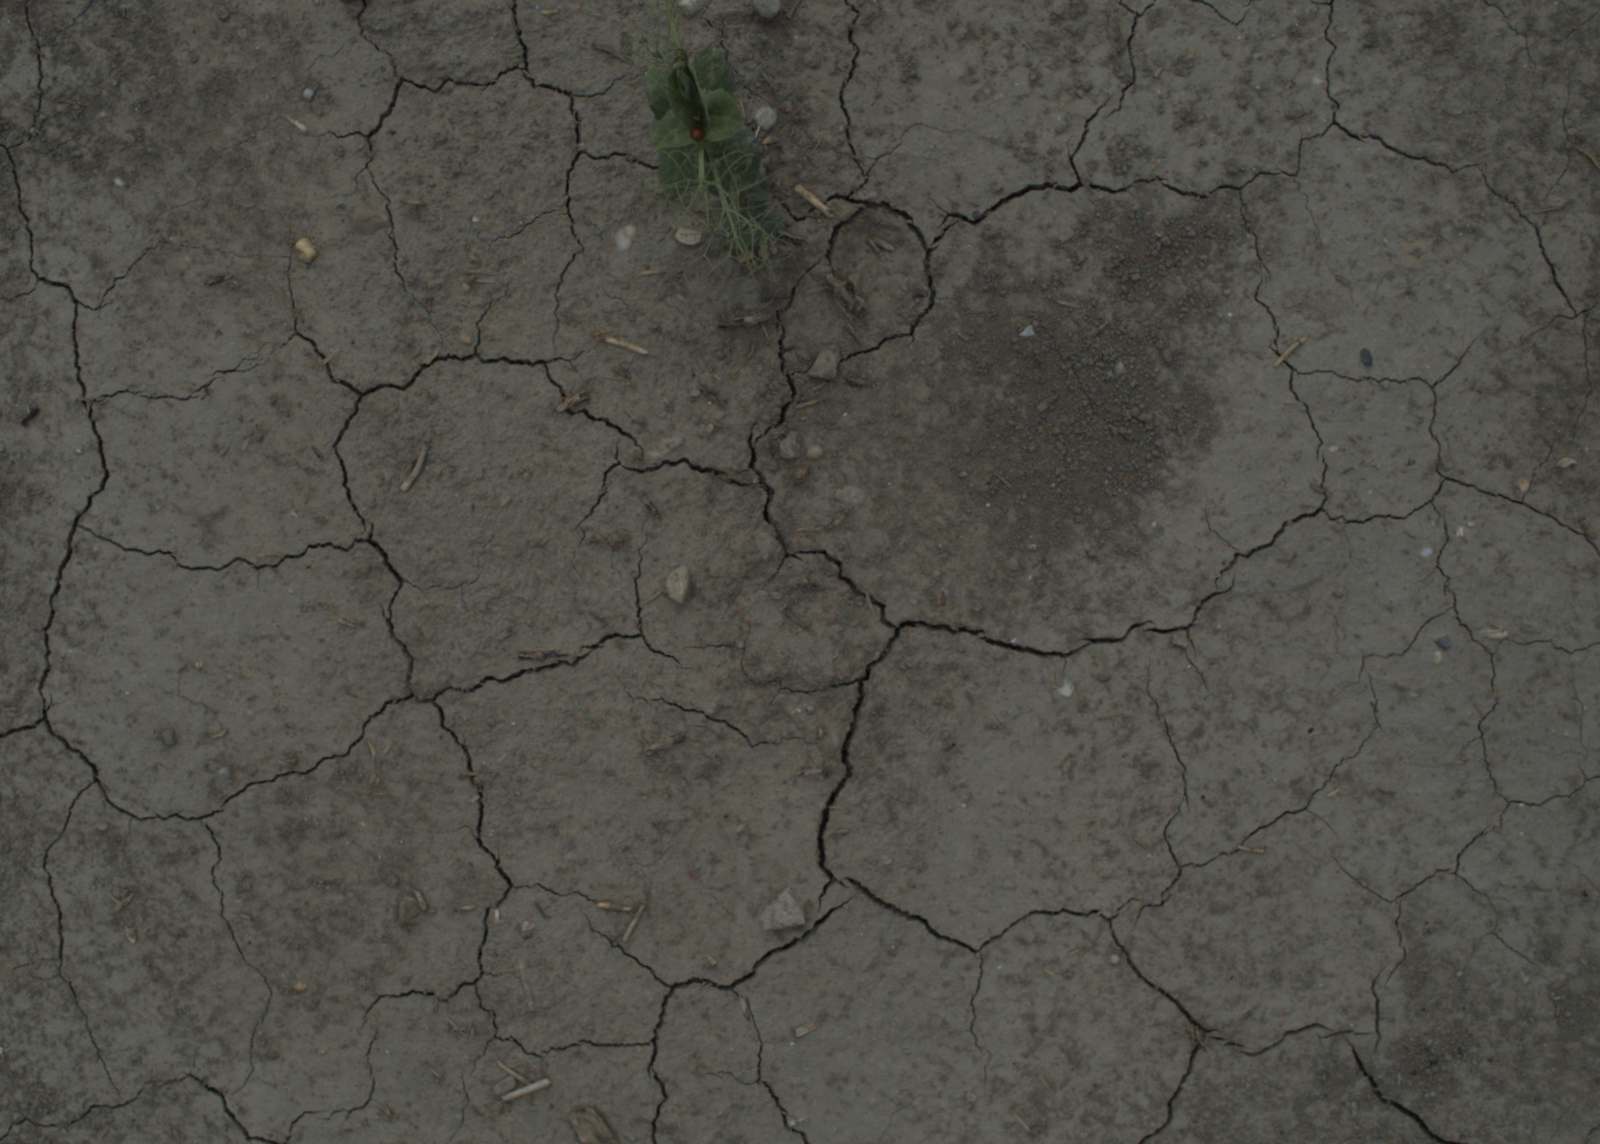
Capture date: 21.07.2021 12:52:35
Weather: mixed
Wind: medium
Seeding date: 08.06.2021
Plant canopy height (mm): 962